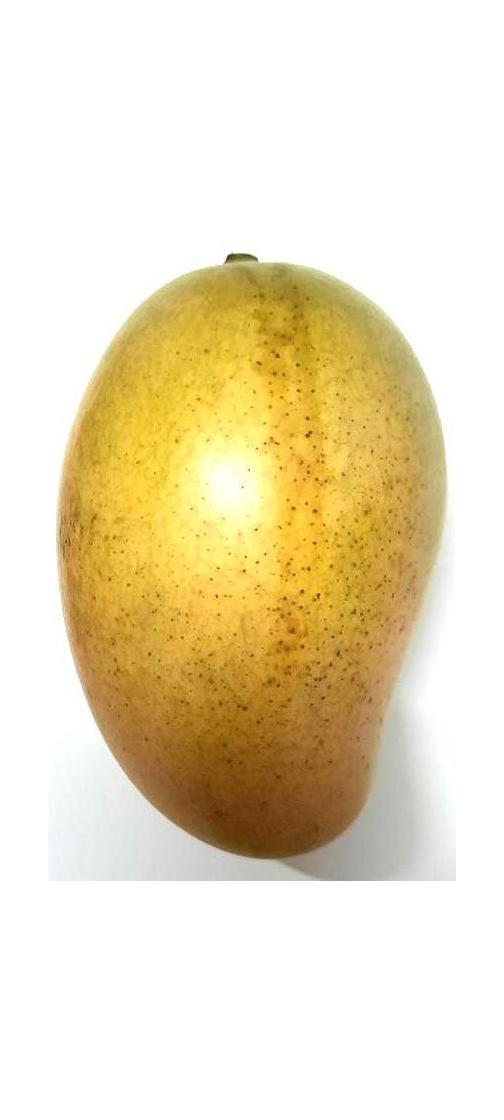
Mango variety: Shada